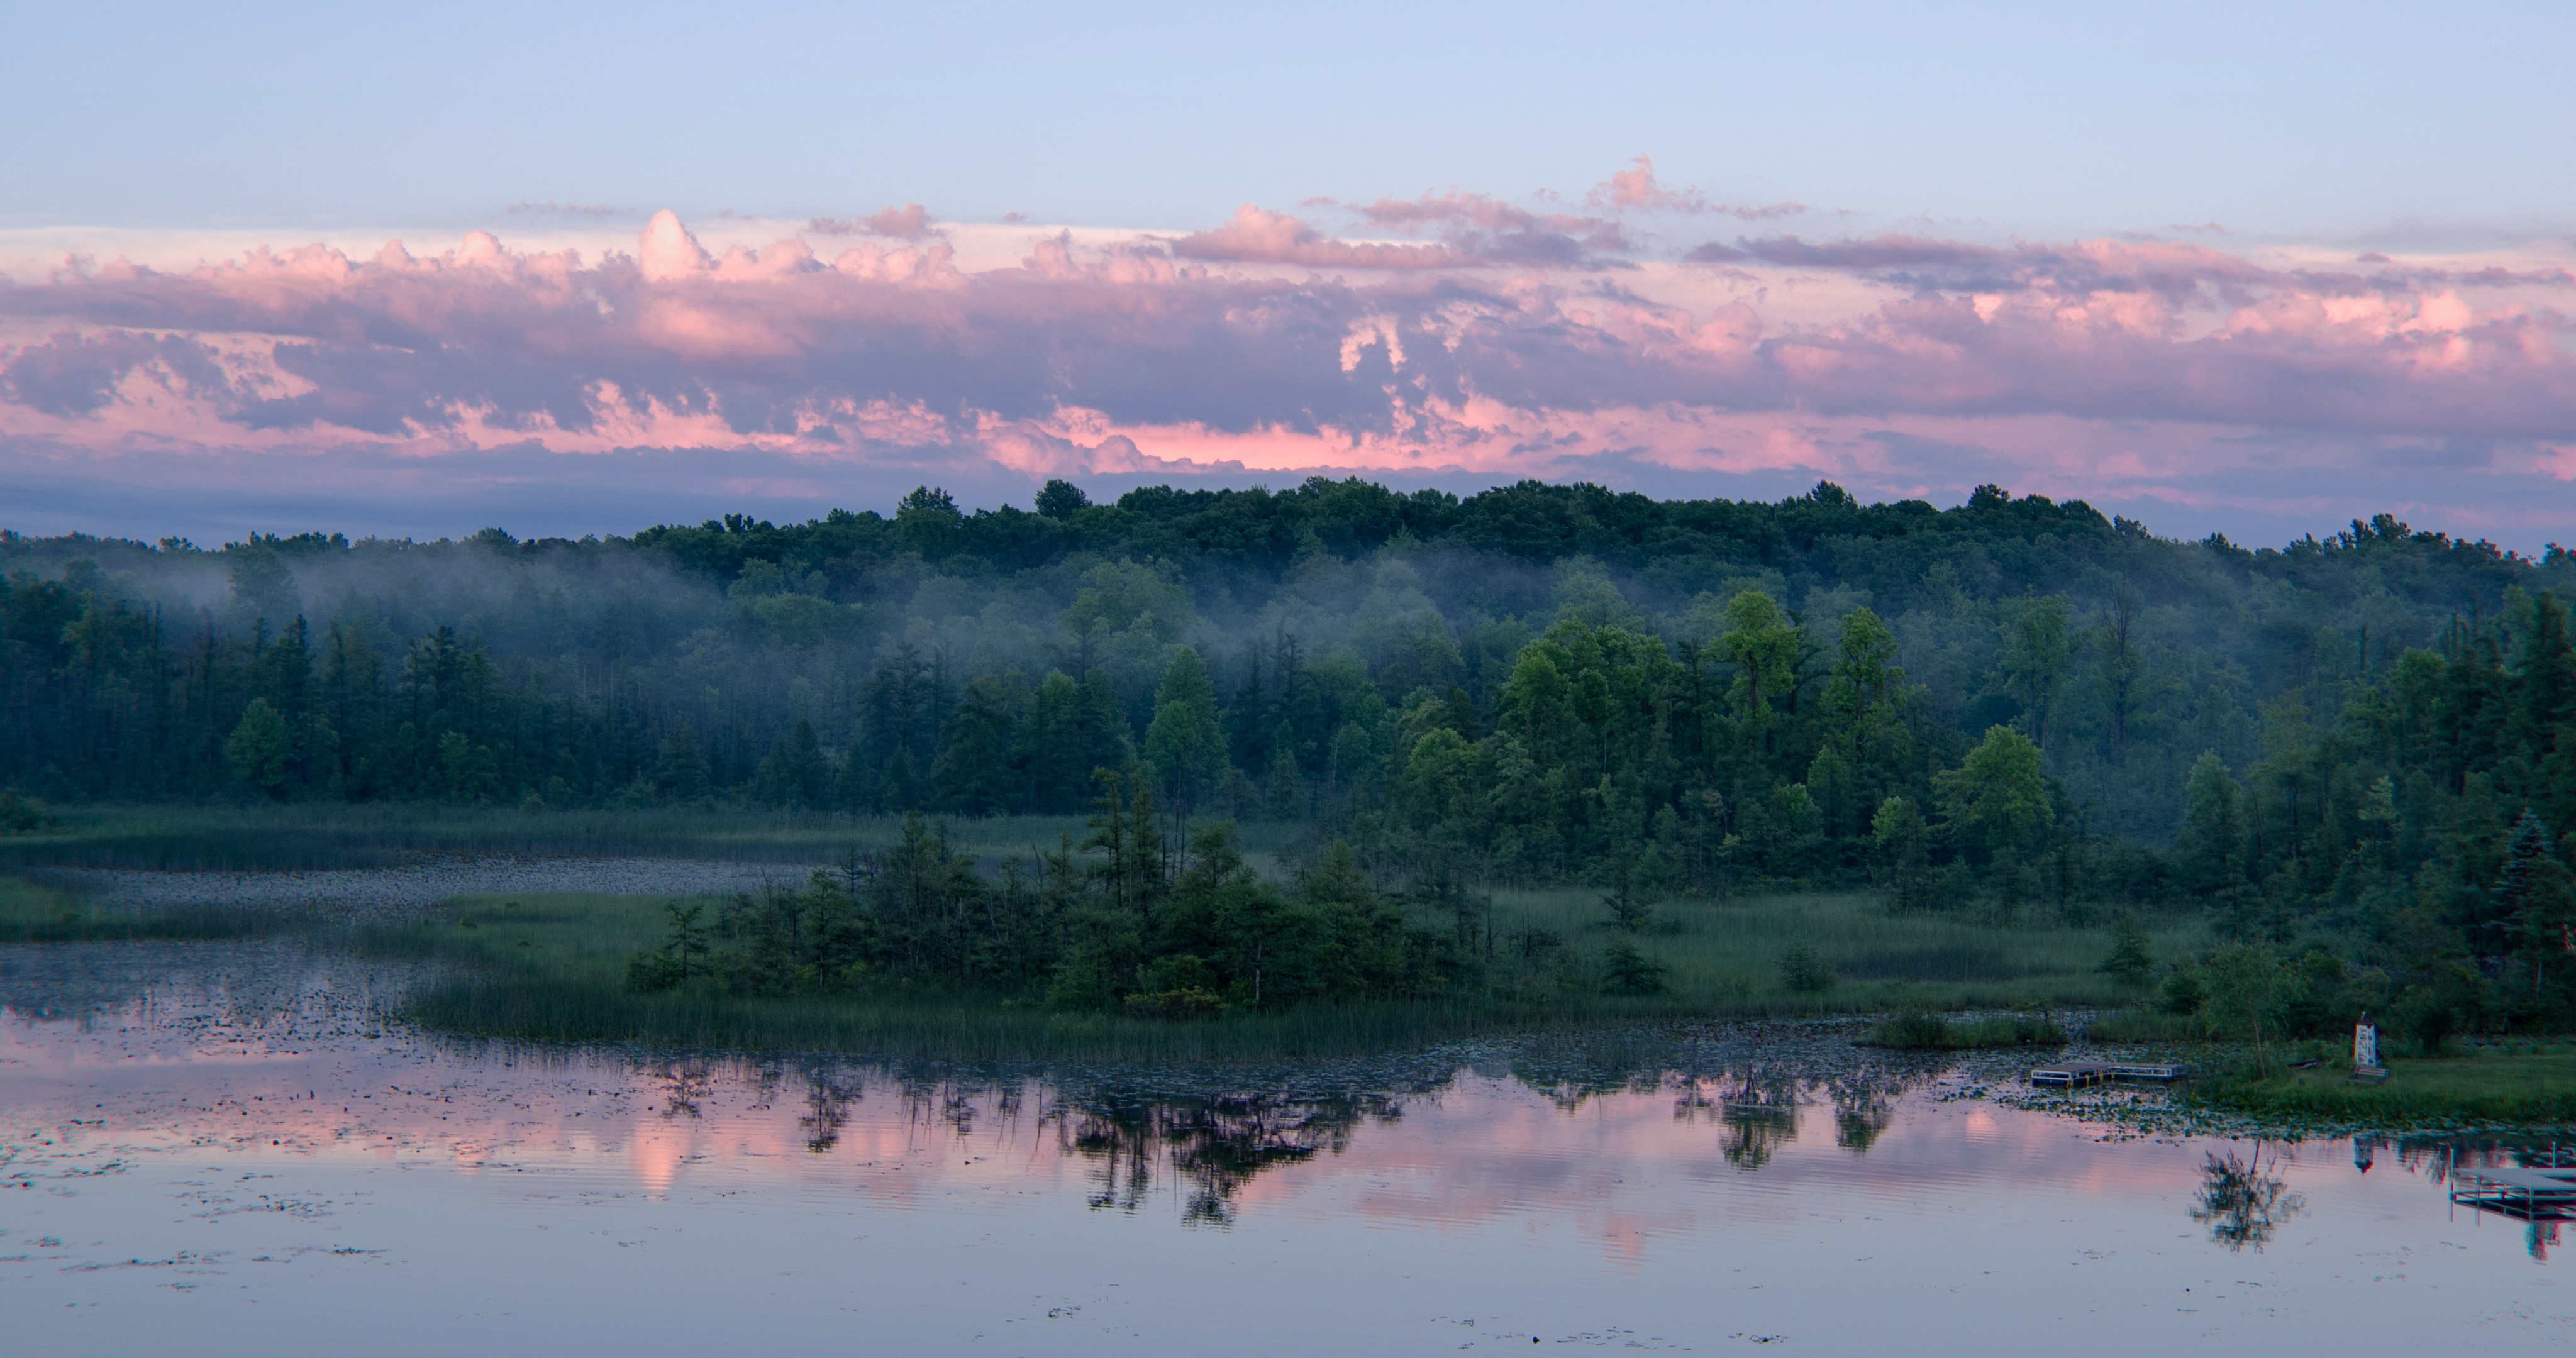
landscape, tree, water, nature, marsh, wilderness, mountain, cloud, sunrise, sunset, mist, morning, lake, dawn, river, dusk, pond, evening, reflection, weather, reservoir, season, wetland, bog, habitat, loch, rural area, natural environment, atmospheric phenomenon